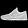
Label: Sneaker